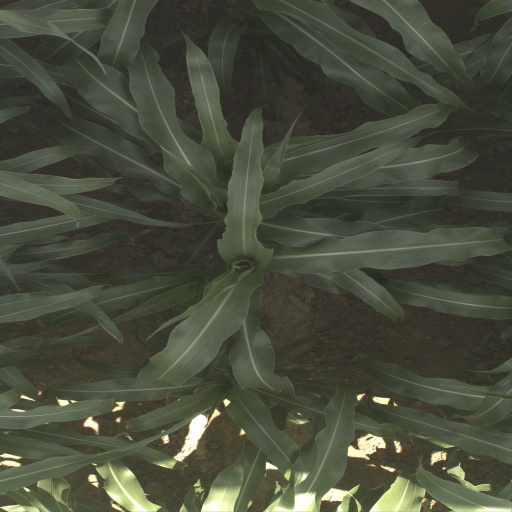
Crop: sorghum